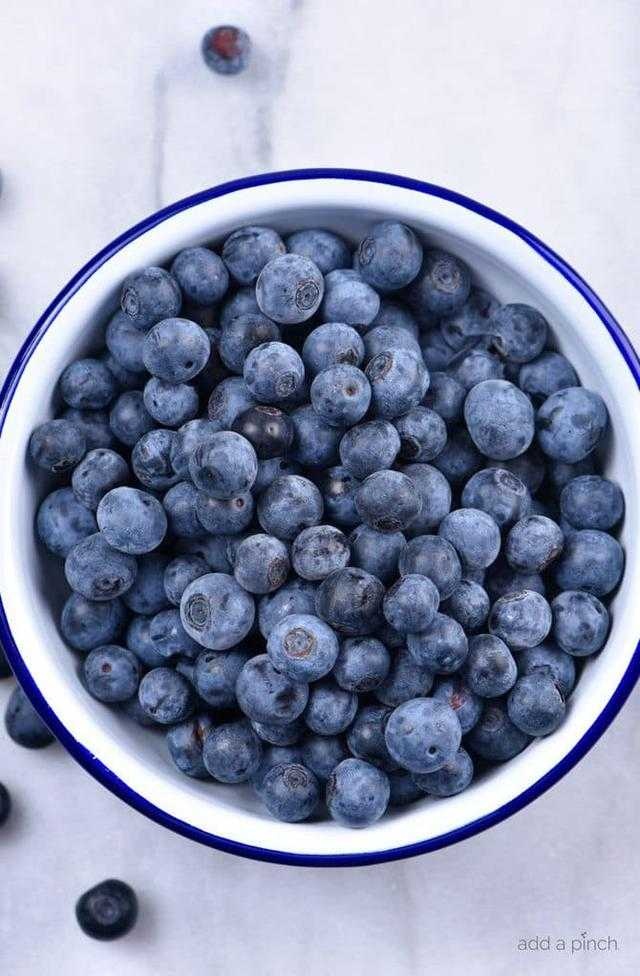
Label: Blueberry